Red River Milling Company

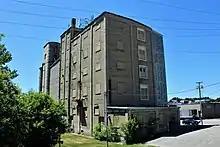
South elevation

Barnett & Record Company of Minneapolis designed and built the present concrete and brick structure. The mill's machinery was built by Wolf & Company of Chambersburg, Pennsylvania and the building was designed to fit the machinery. It was ready for operation by late November 1915. It survived the 1919 Fergus Falls tornado but the 1903 elevator, which survived the 1915 fire, was destroyed. A new concrete elevator at the west side of the complex was completed the same year. A new warehouse and six steel storage bins were constructed on the west side of the mill in 1957 and eight more bins were added two years later. After several changes in ownership over the years, the mill remained in operation until the late 1980s when it was abandoned. The warehouse and steel bins were removed in 1998. The mill was listed on the National Register of Historic Places in 2021.